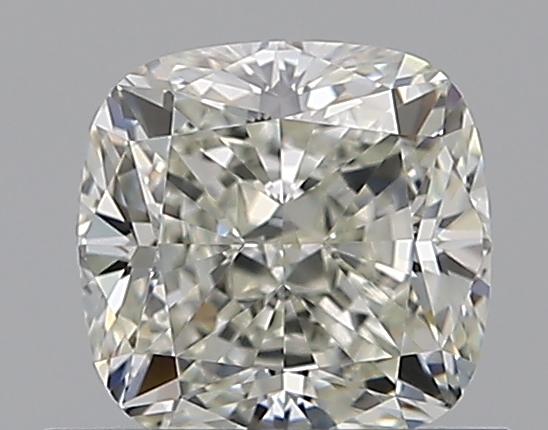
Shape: cushion
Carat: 0.77
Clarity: VVS1
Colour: K
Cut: EX
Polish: EX
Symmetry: EX
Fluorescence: N
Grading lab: GIA
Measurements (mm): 5.15 x 5.09 x 3.44